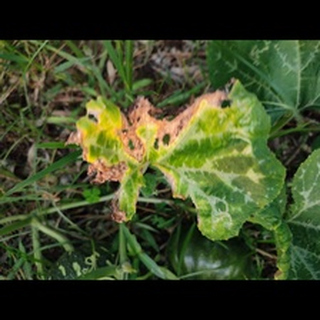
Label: pumpkin_downy_mildew